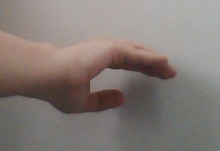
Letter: jeem